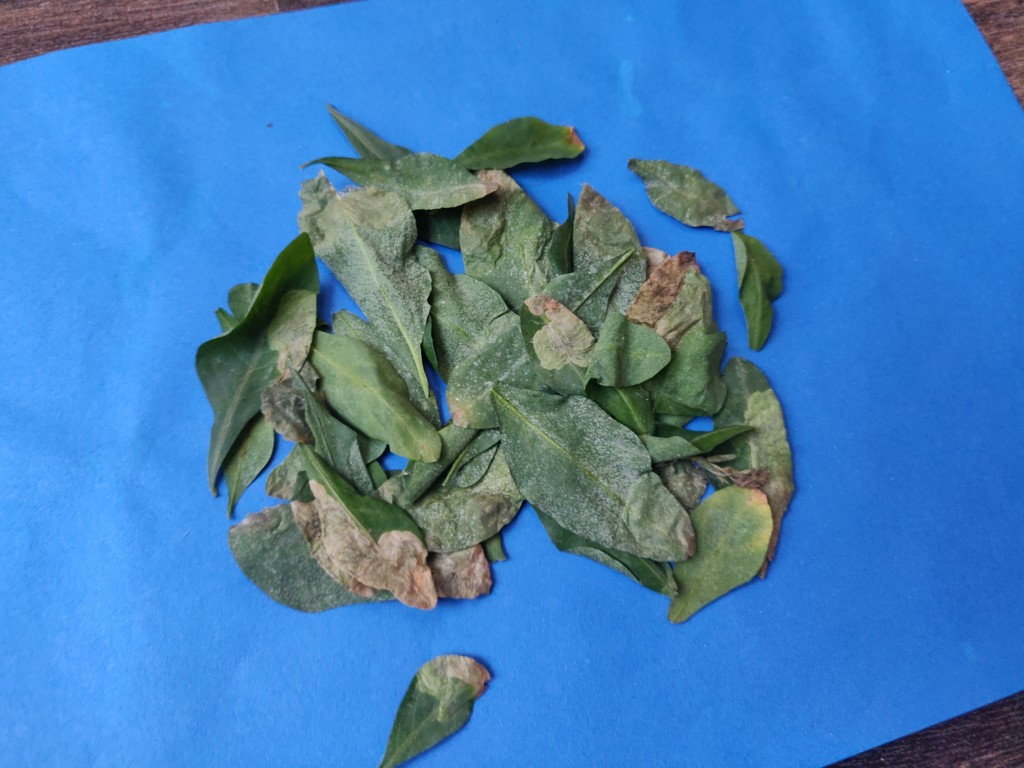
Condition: Unhealthy
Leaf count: multiple
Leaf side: unknown